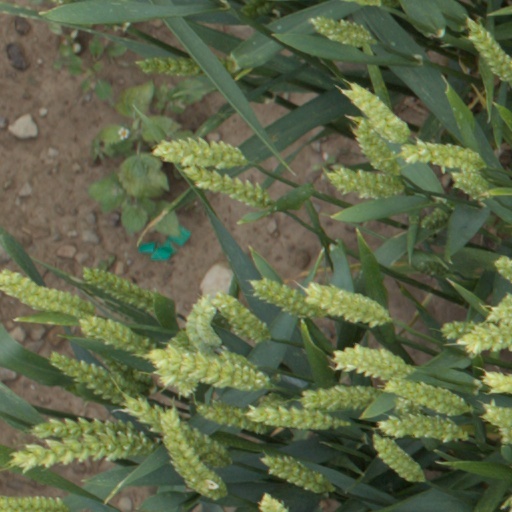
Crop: wheat